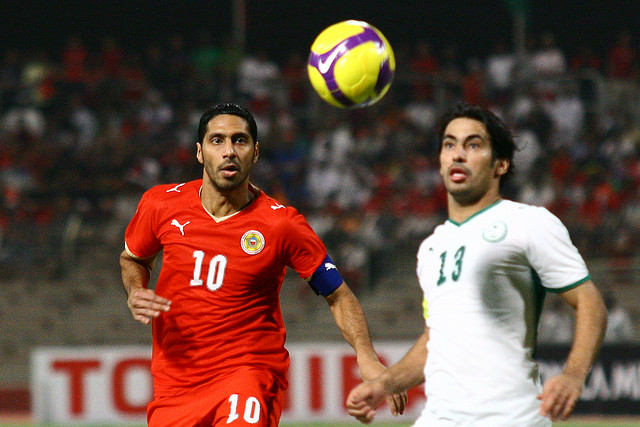
những người đàn ông đang đứng nhìn quả bóng ở trên không